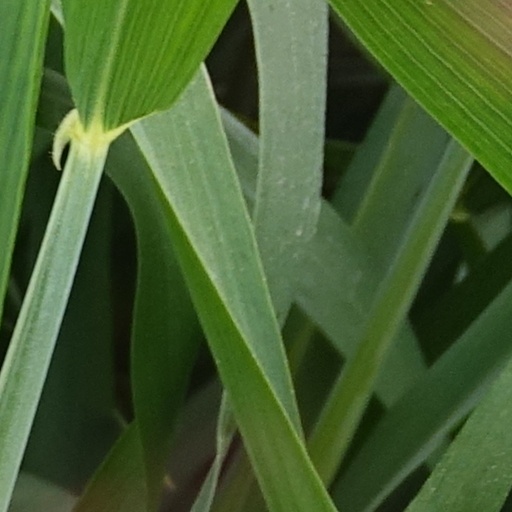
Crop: wheat